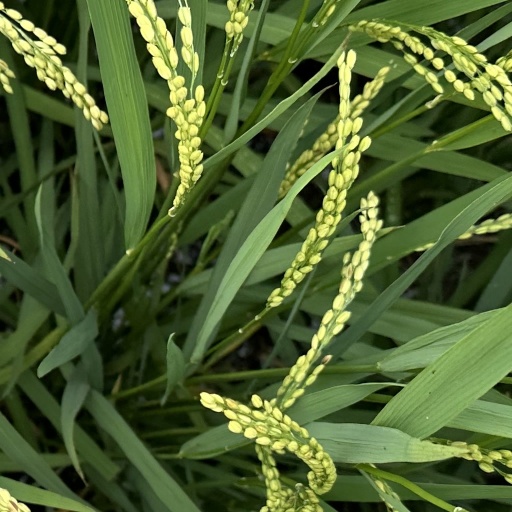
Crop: rice